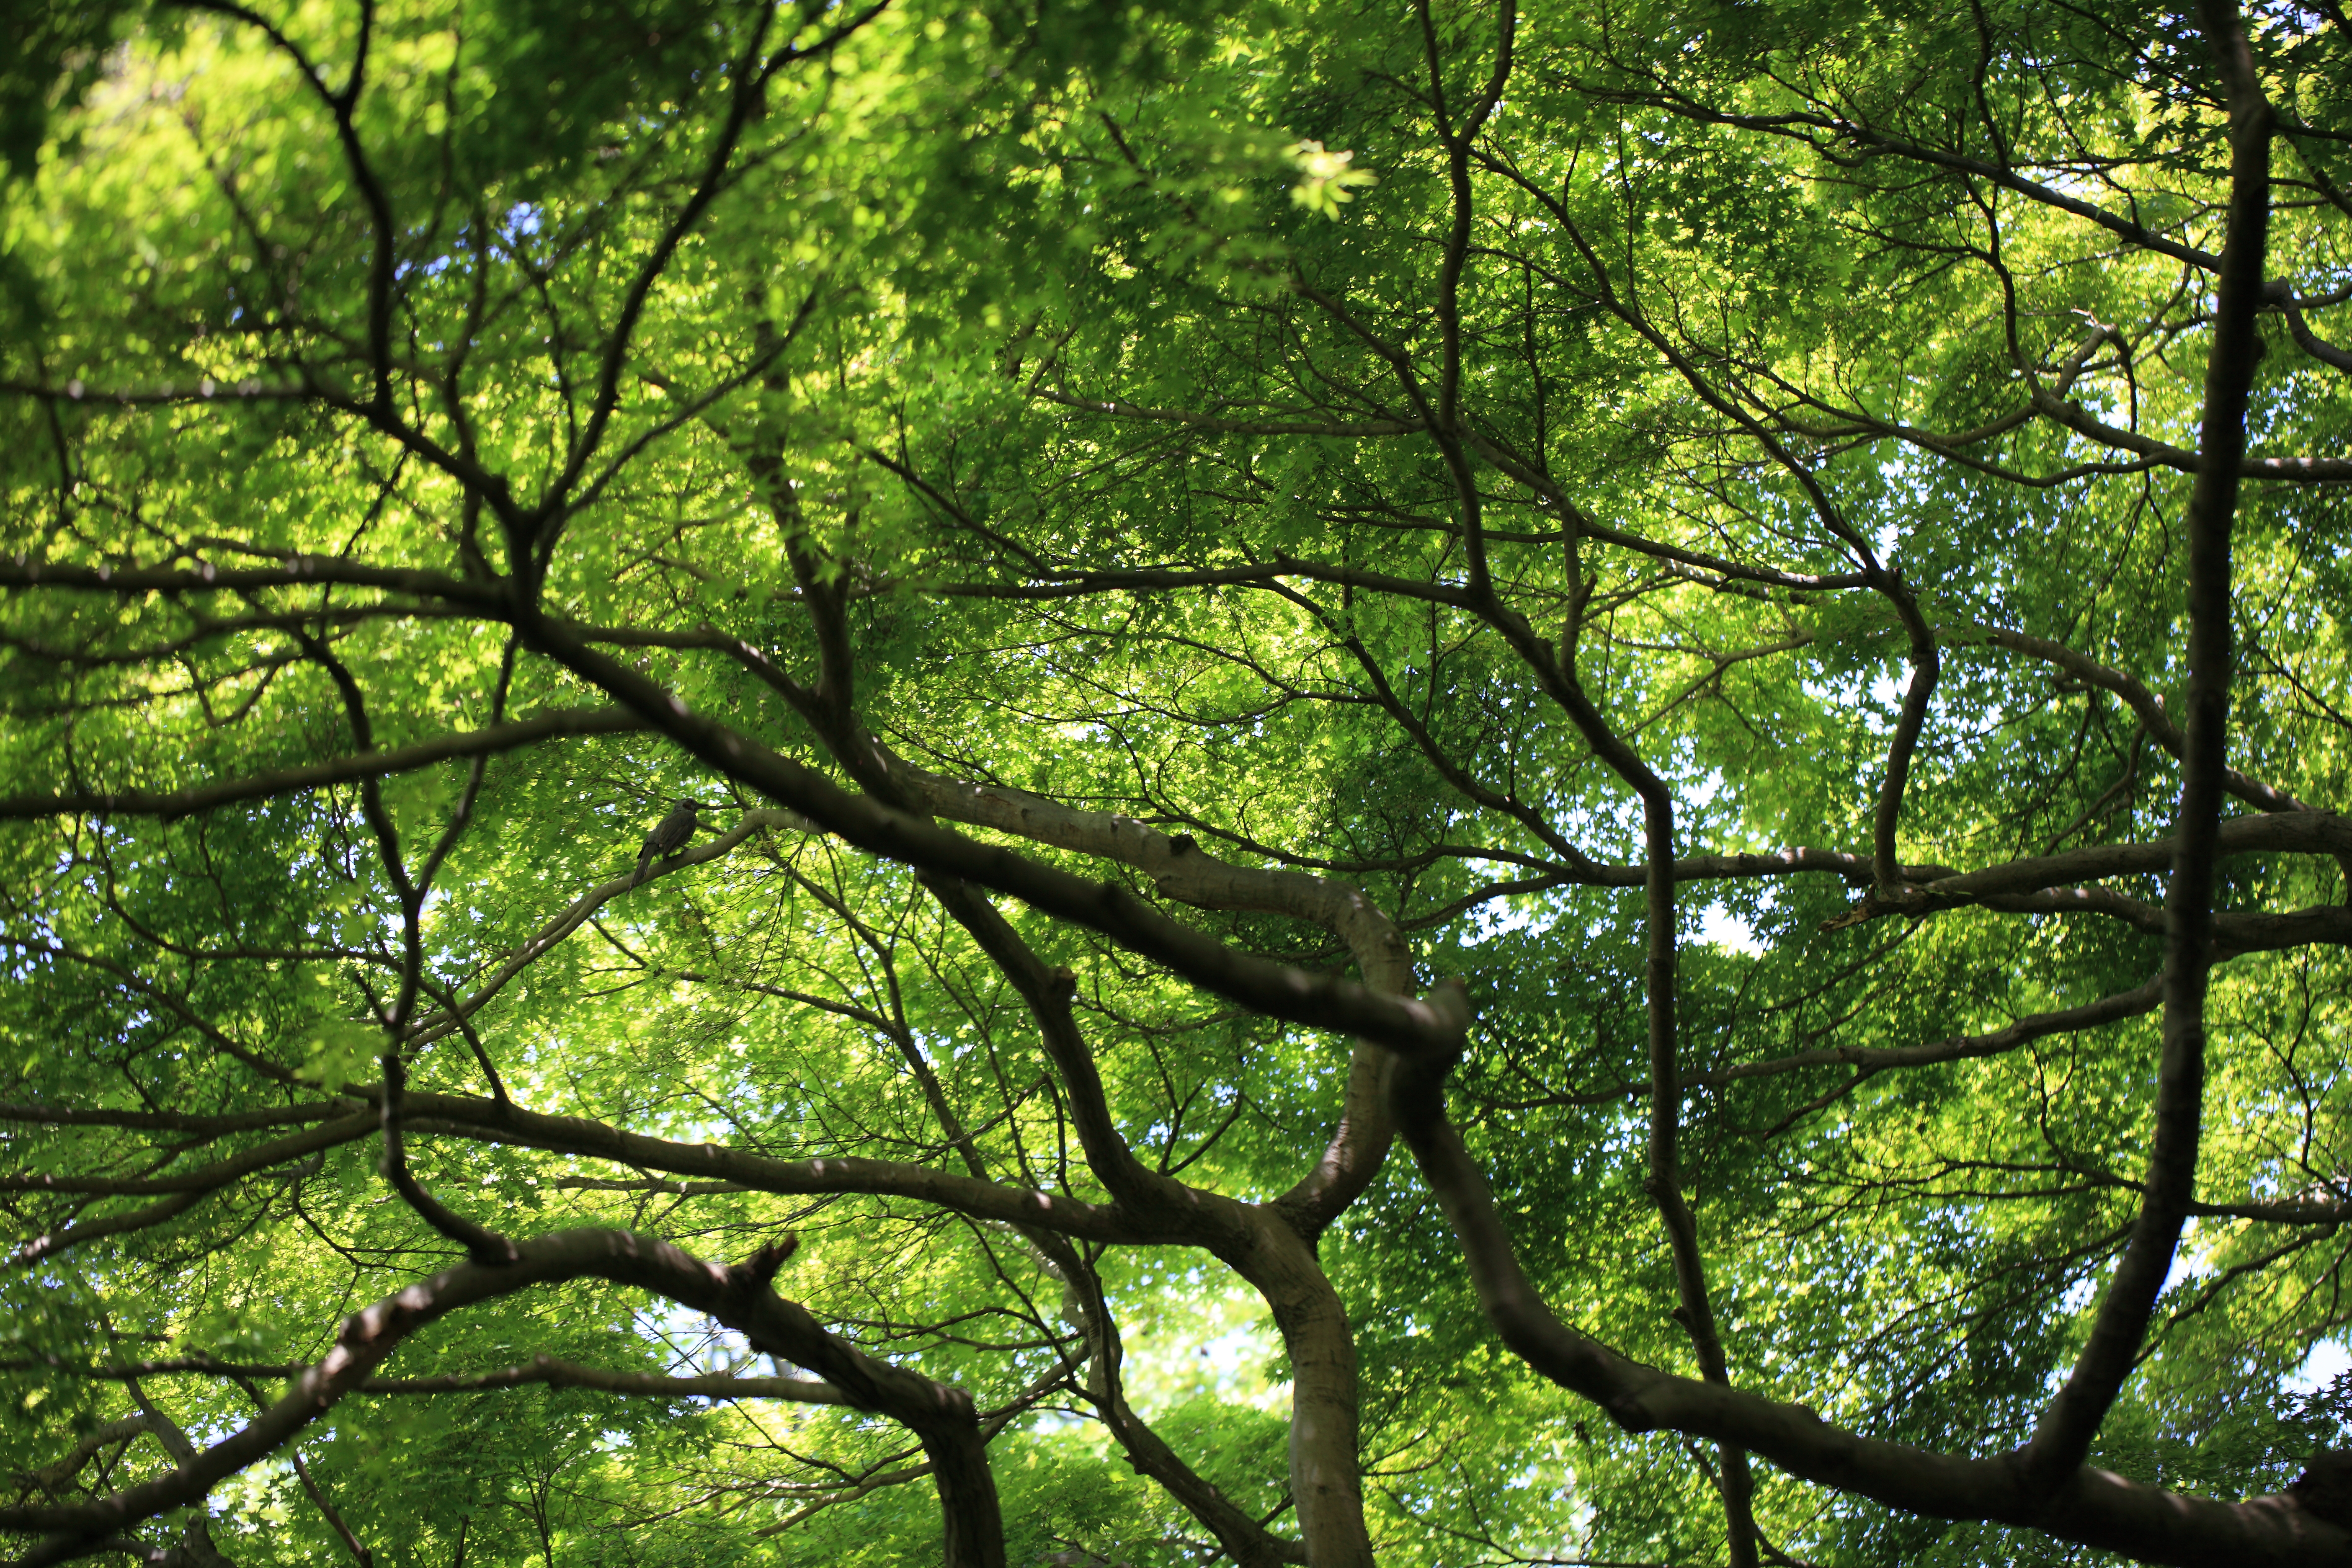
tree, forest, branch, plant, sunlight, leaf, green, high, autumn, vegetation, rainforest, deciduous, 5d, grove, hires, woodland, habitat, markii, ecosystem, hi, res, resolution, old growth forest, natural environment, woody plant, temperate broadleaf and mixed forest, land plant